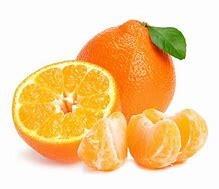
Label: mandarine